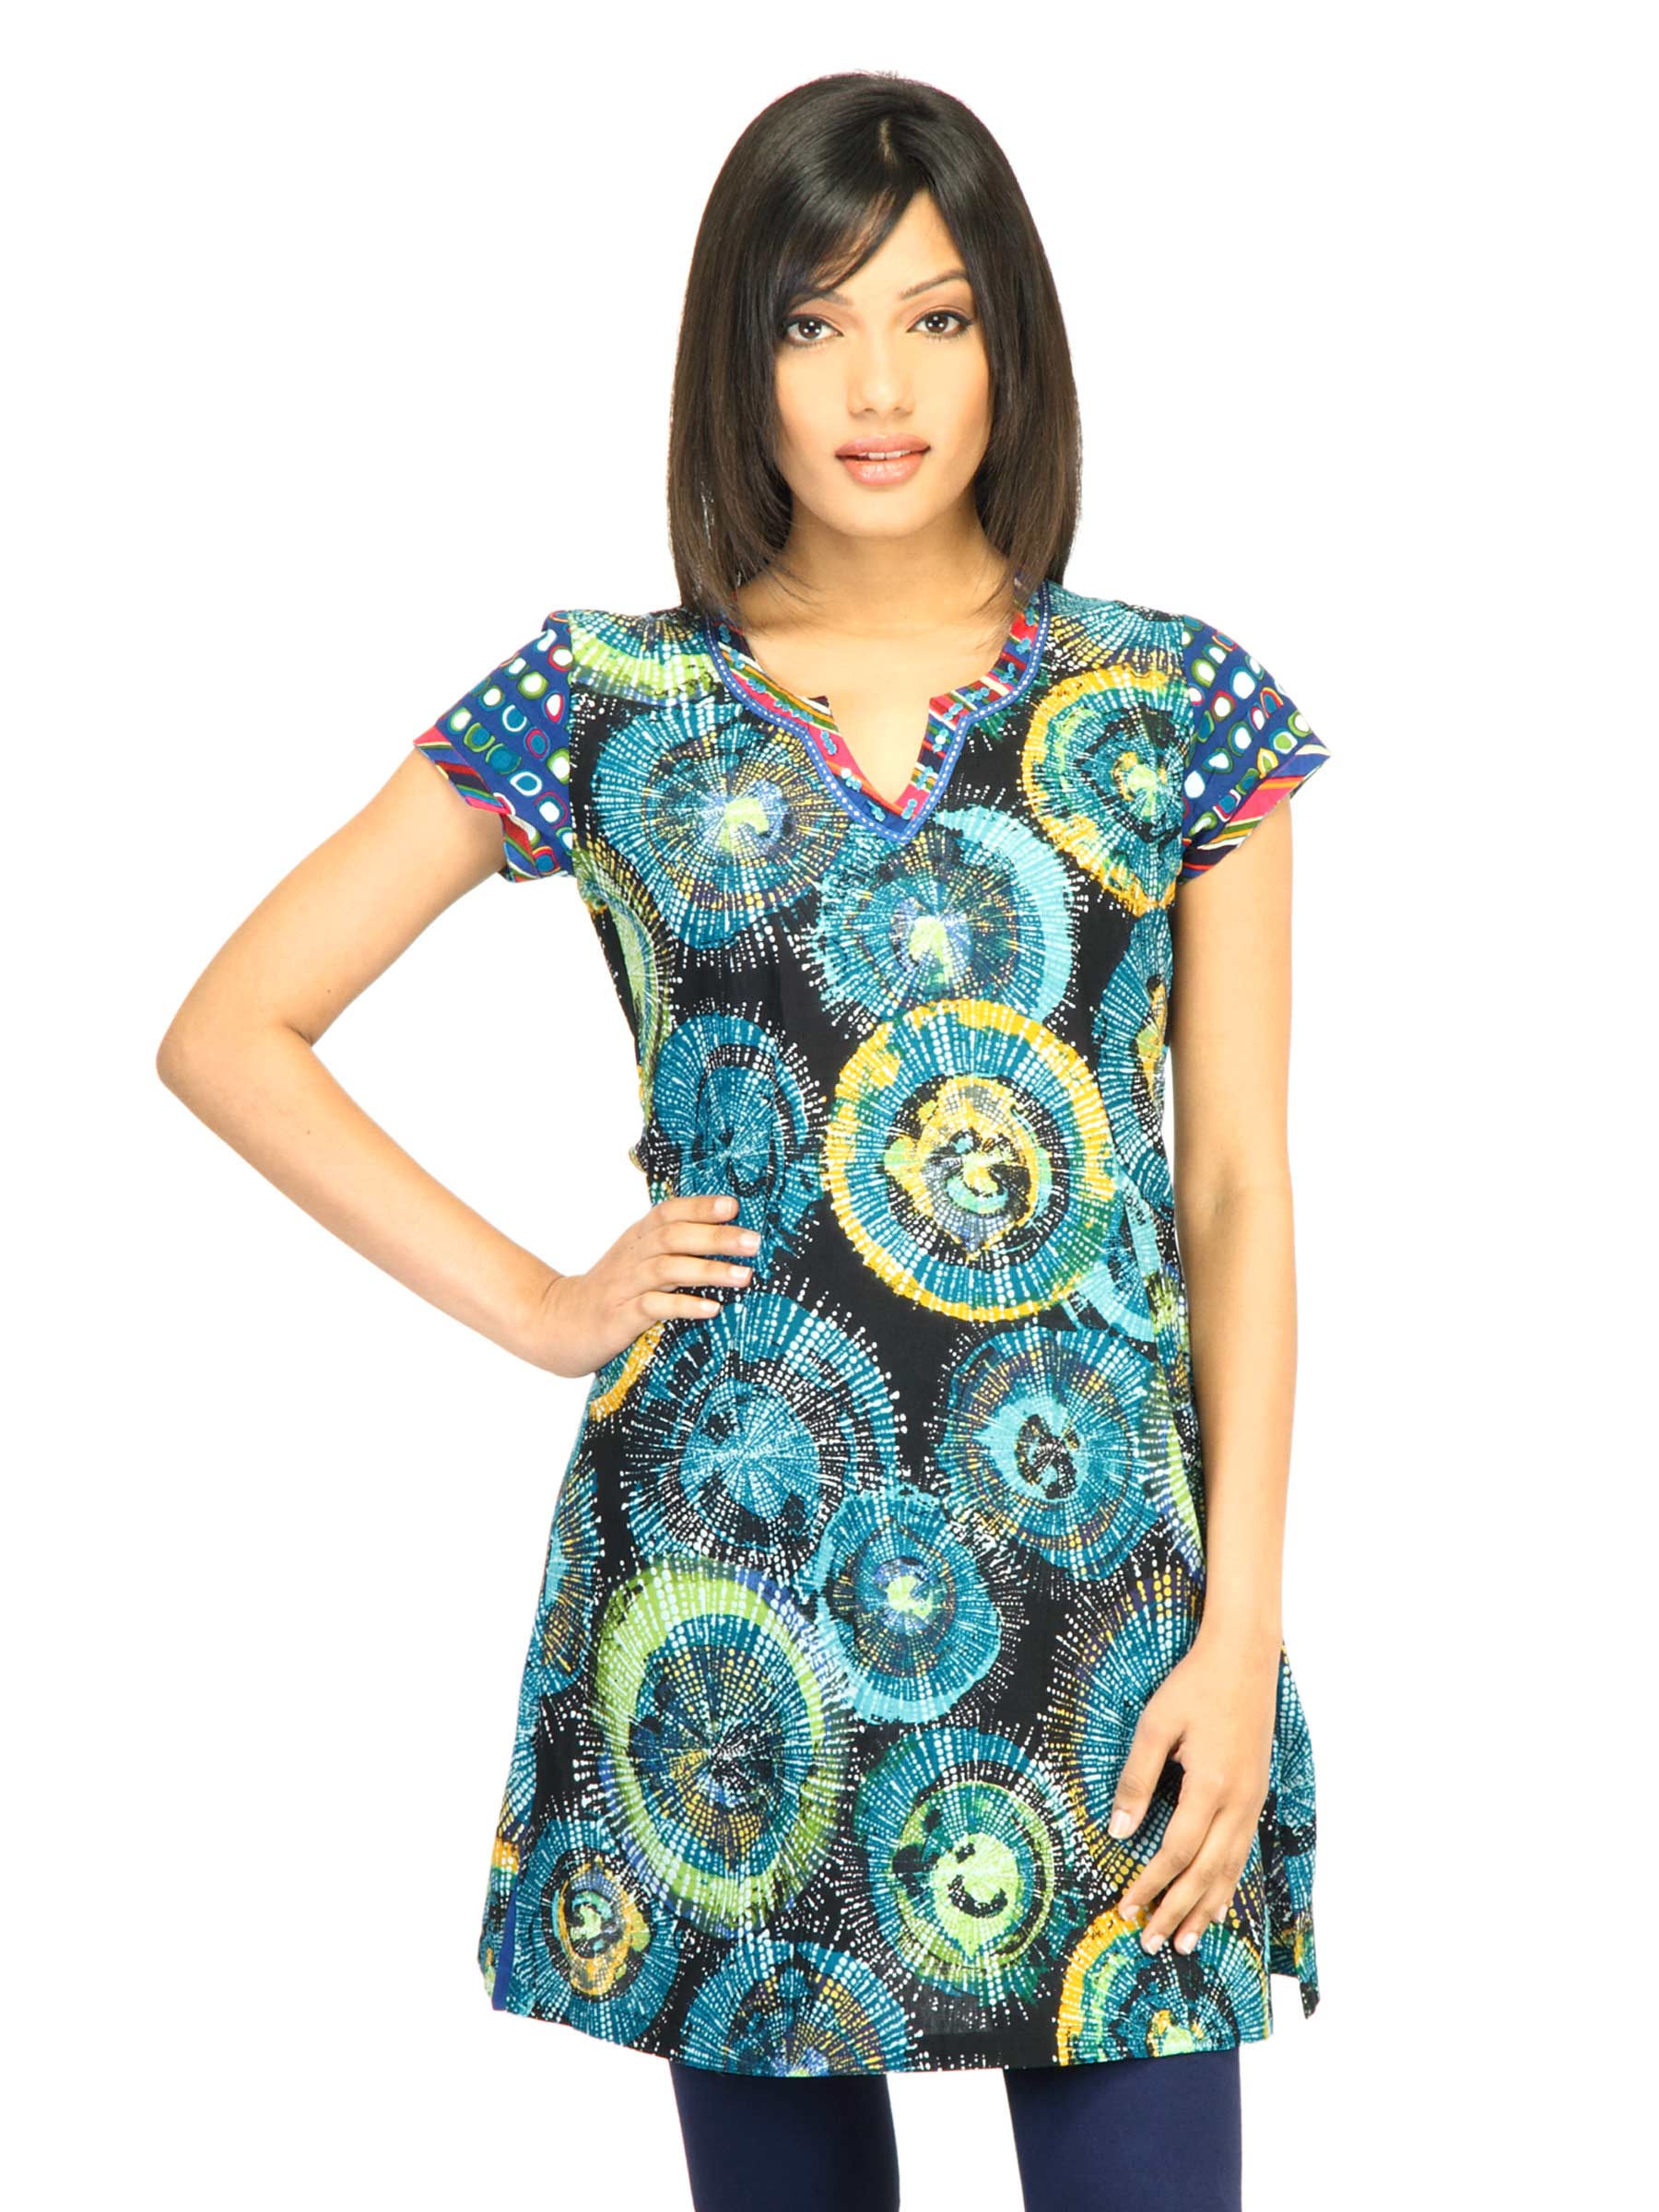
BIBA Women Printed Black Kurta
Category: Apparel / Topwear / Kurtas
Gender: Women
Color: Black
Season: Fall 2011
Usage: Ethnic